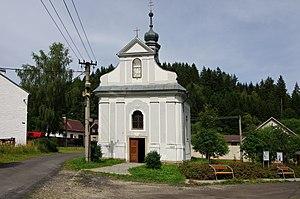
Krásno est une ville du district de Sokolov, dans la région de Karlovy Vary, en Tchéquie. Sa population s'élevait à 697 habitants en 2018.